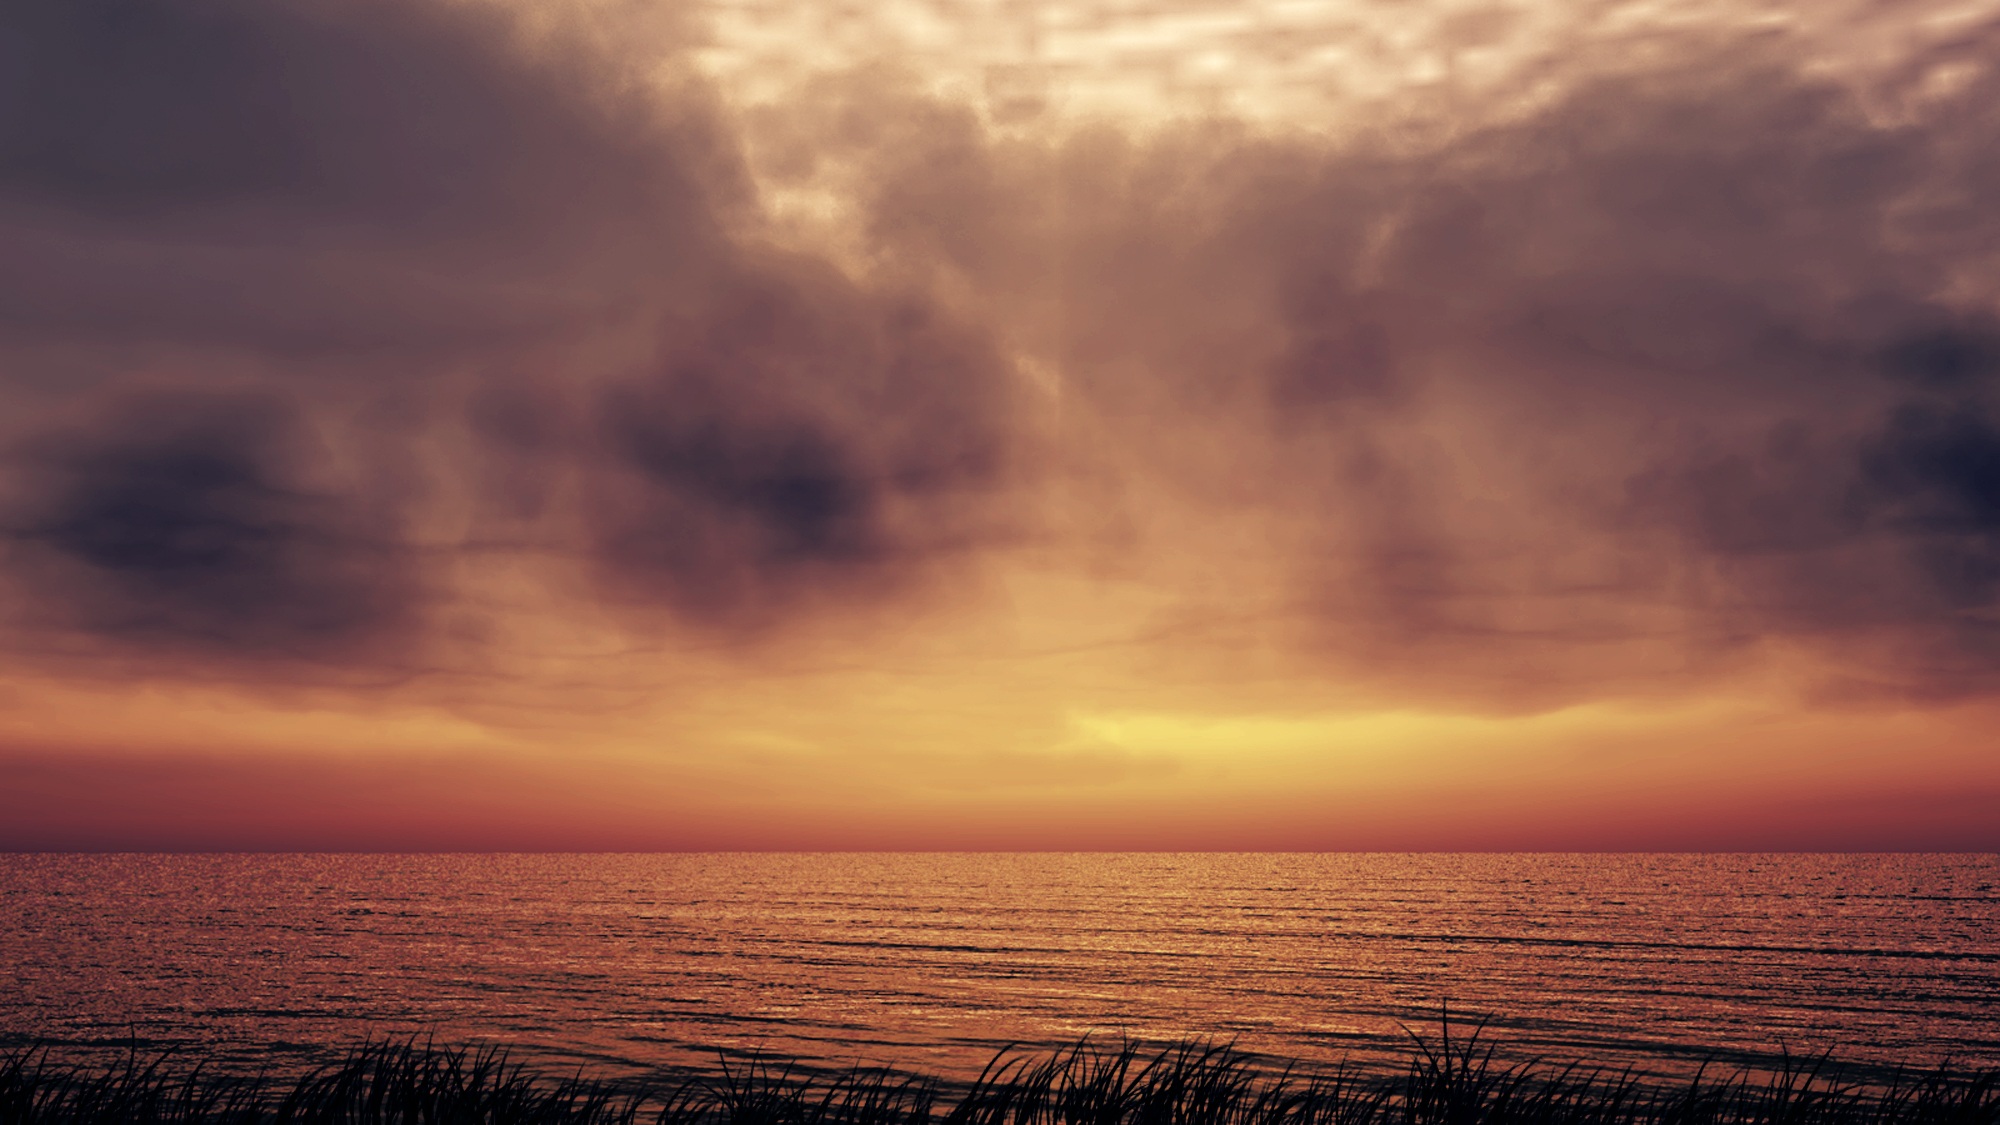
sea, coast, grass, ocean, horizon, silhouette, cloud, sky, sun, sunrise, sunset, sunlight, morning, wave, dawn, atmosphere, dusk, evening, clouds, afterglow, meteorological phenomenon, atmospheric phenomenon, wind wave